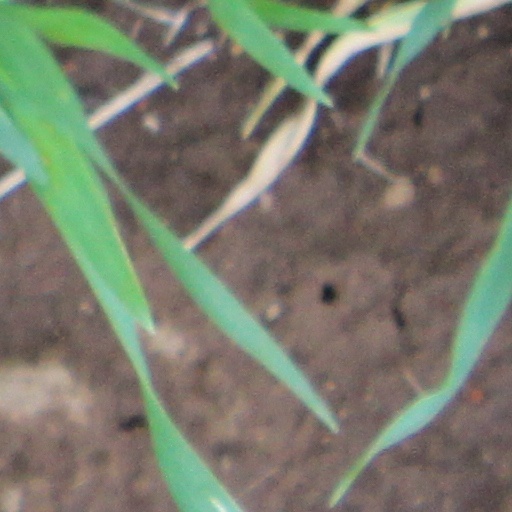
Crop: wheat